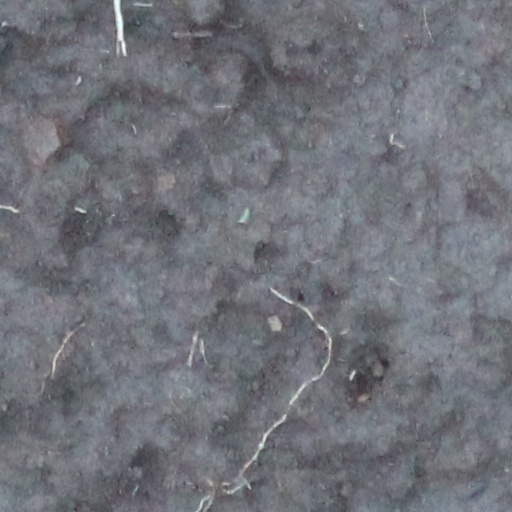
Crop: wheat